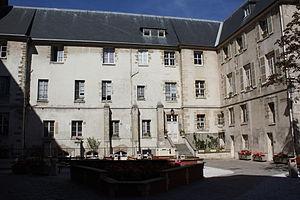
Camille de Soyécourt ou Thérèse-Camille de l'Enfant-Jésus est une religieuse catholique française, restauratrice de l'Ordre du Carmel en France à partir de 1796.